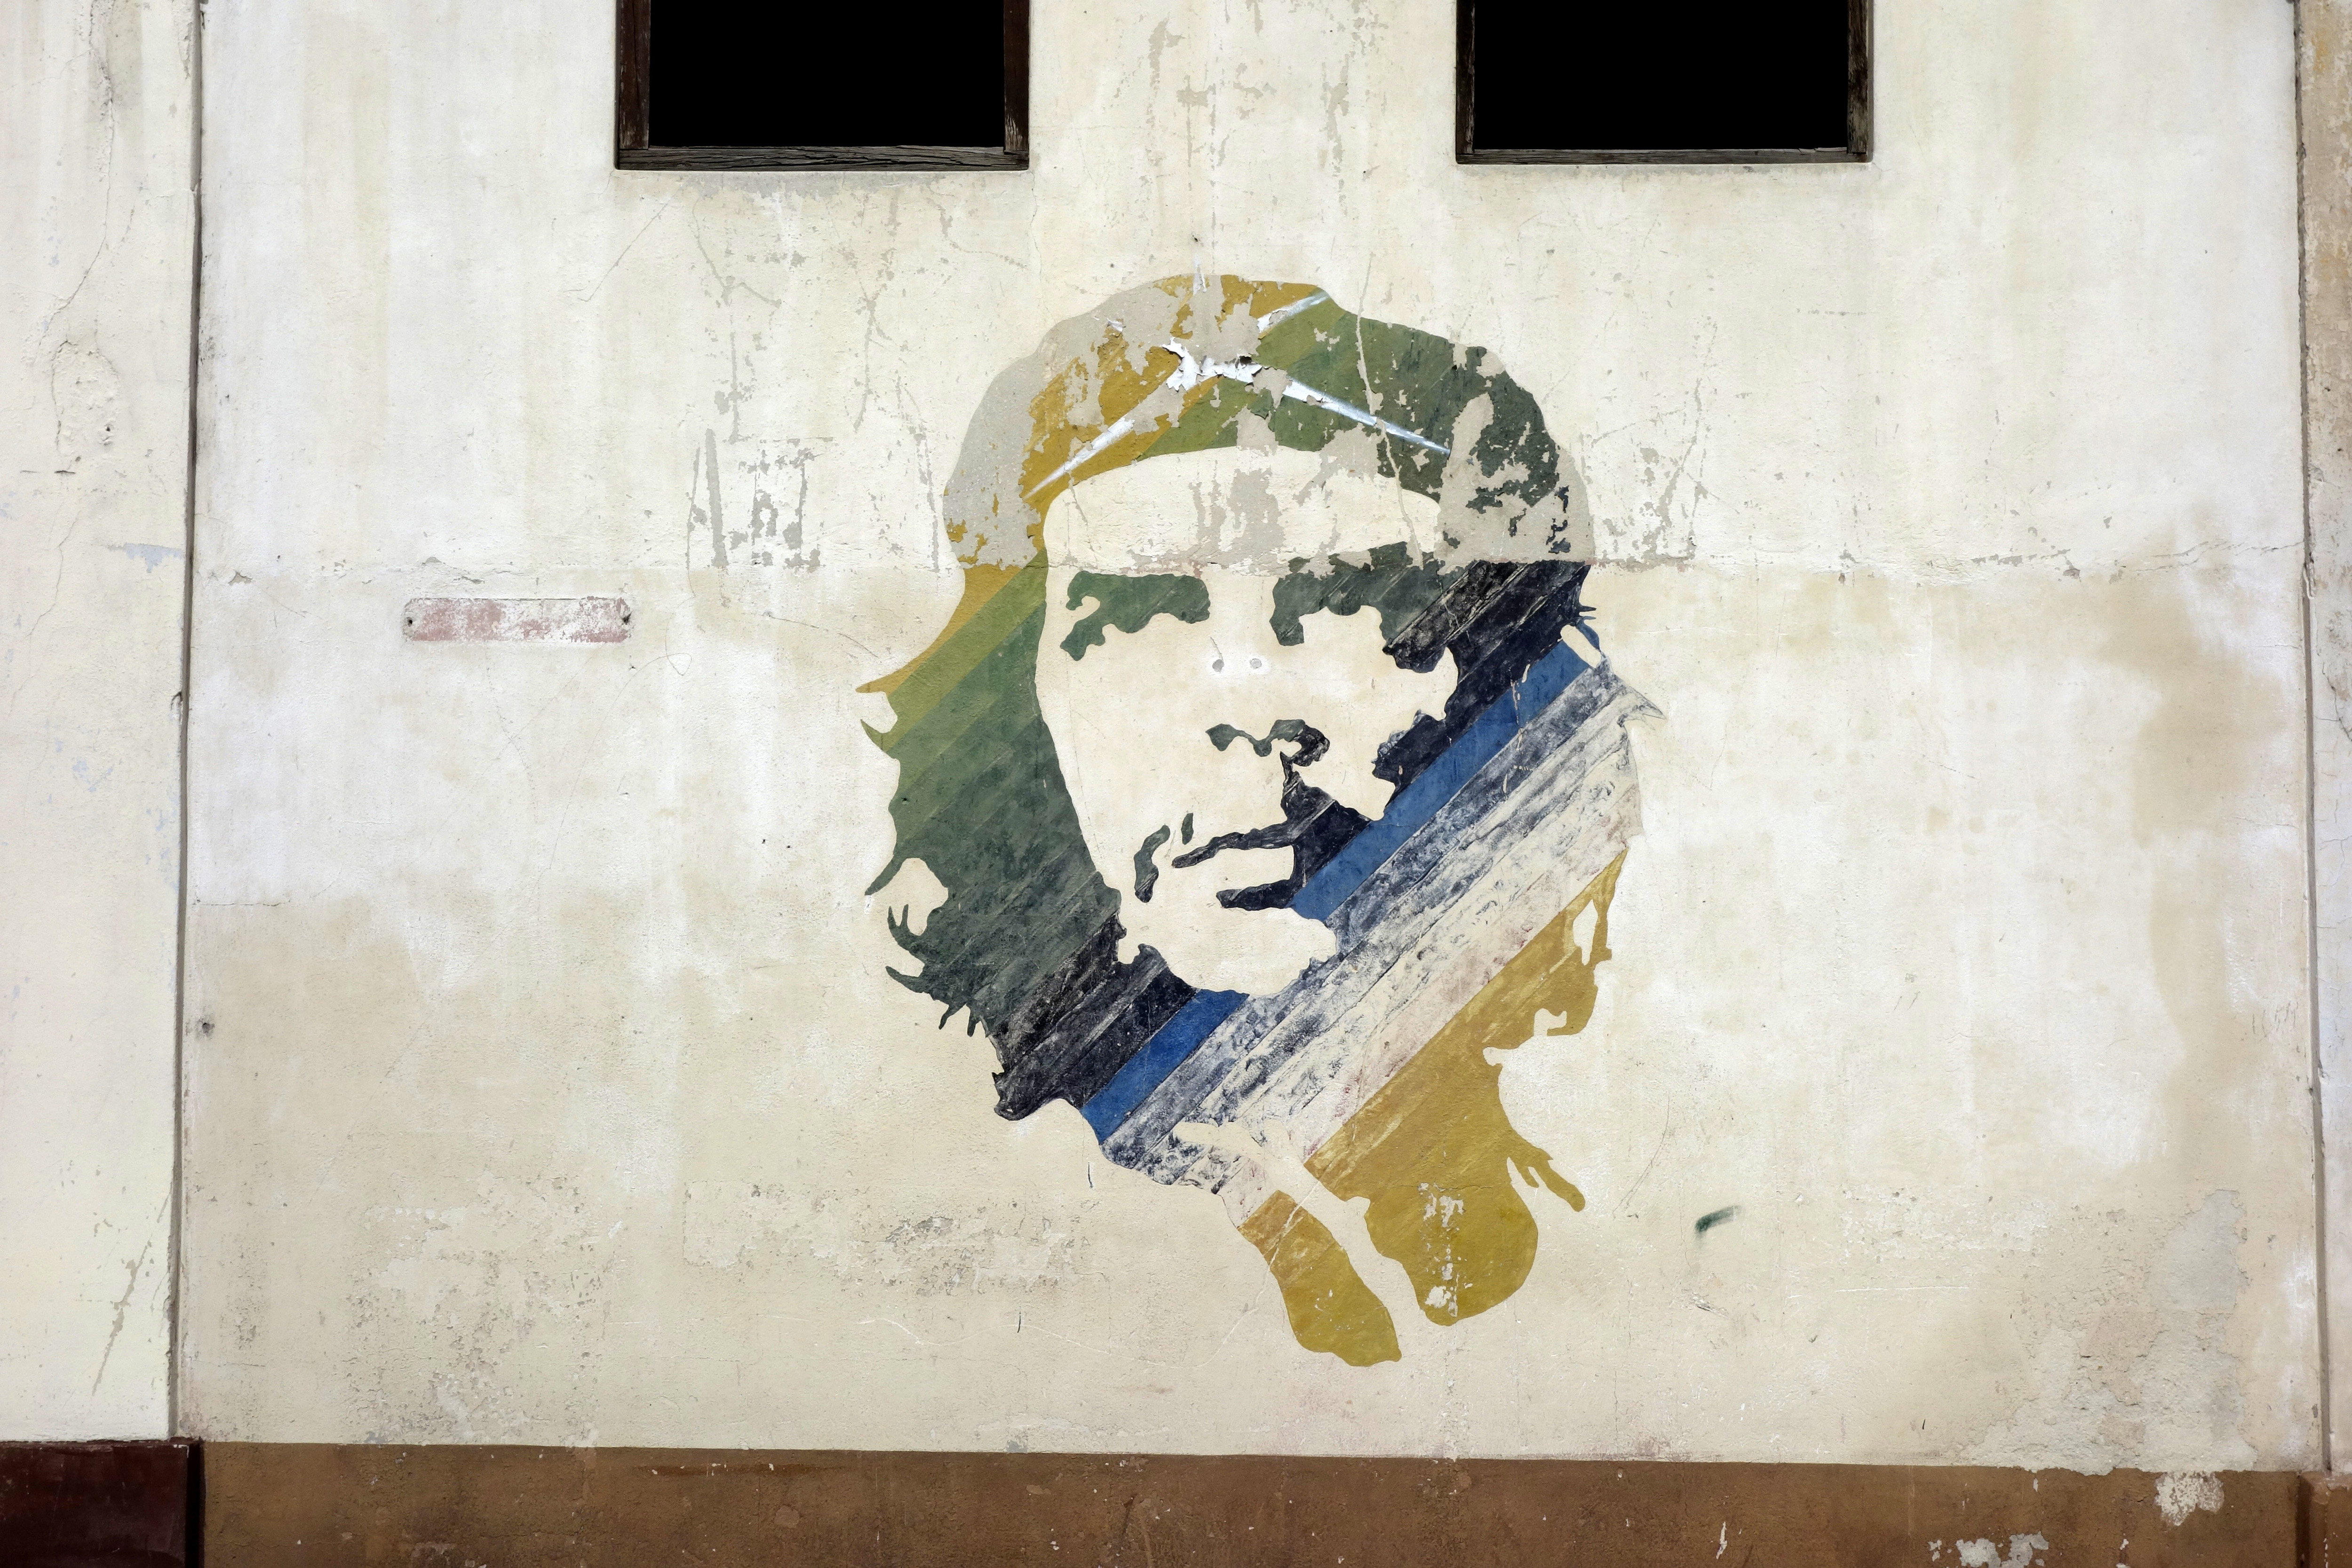
che, che guevara, ernesto che guevara, graffito, graffiti, art, arts, painting, kuba, cuba, havanna, man, soldier, war, rebel, rebellion, revolution, politics, communism, fight, justice, freedom, partisan, respect, wall, icon, idol, liberation, goal, aim, focus, motivation, street art, visual arts, illustration, watercolor paint, modern art, mural, portrait